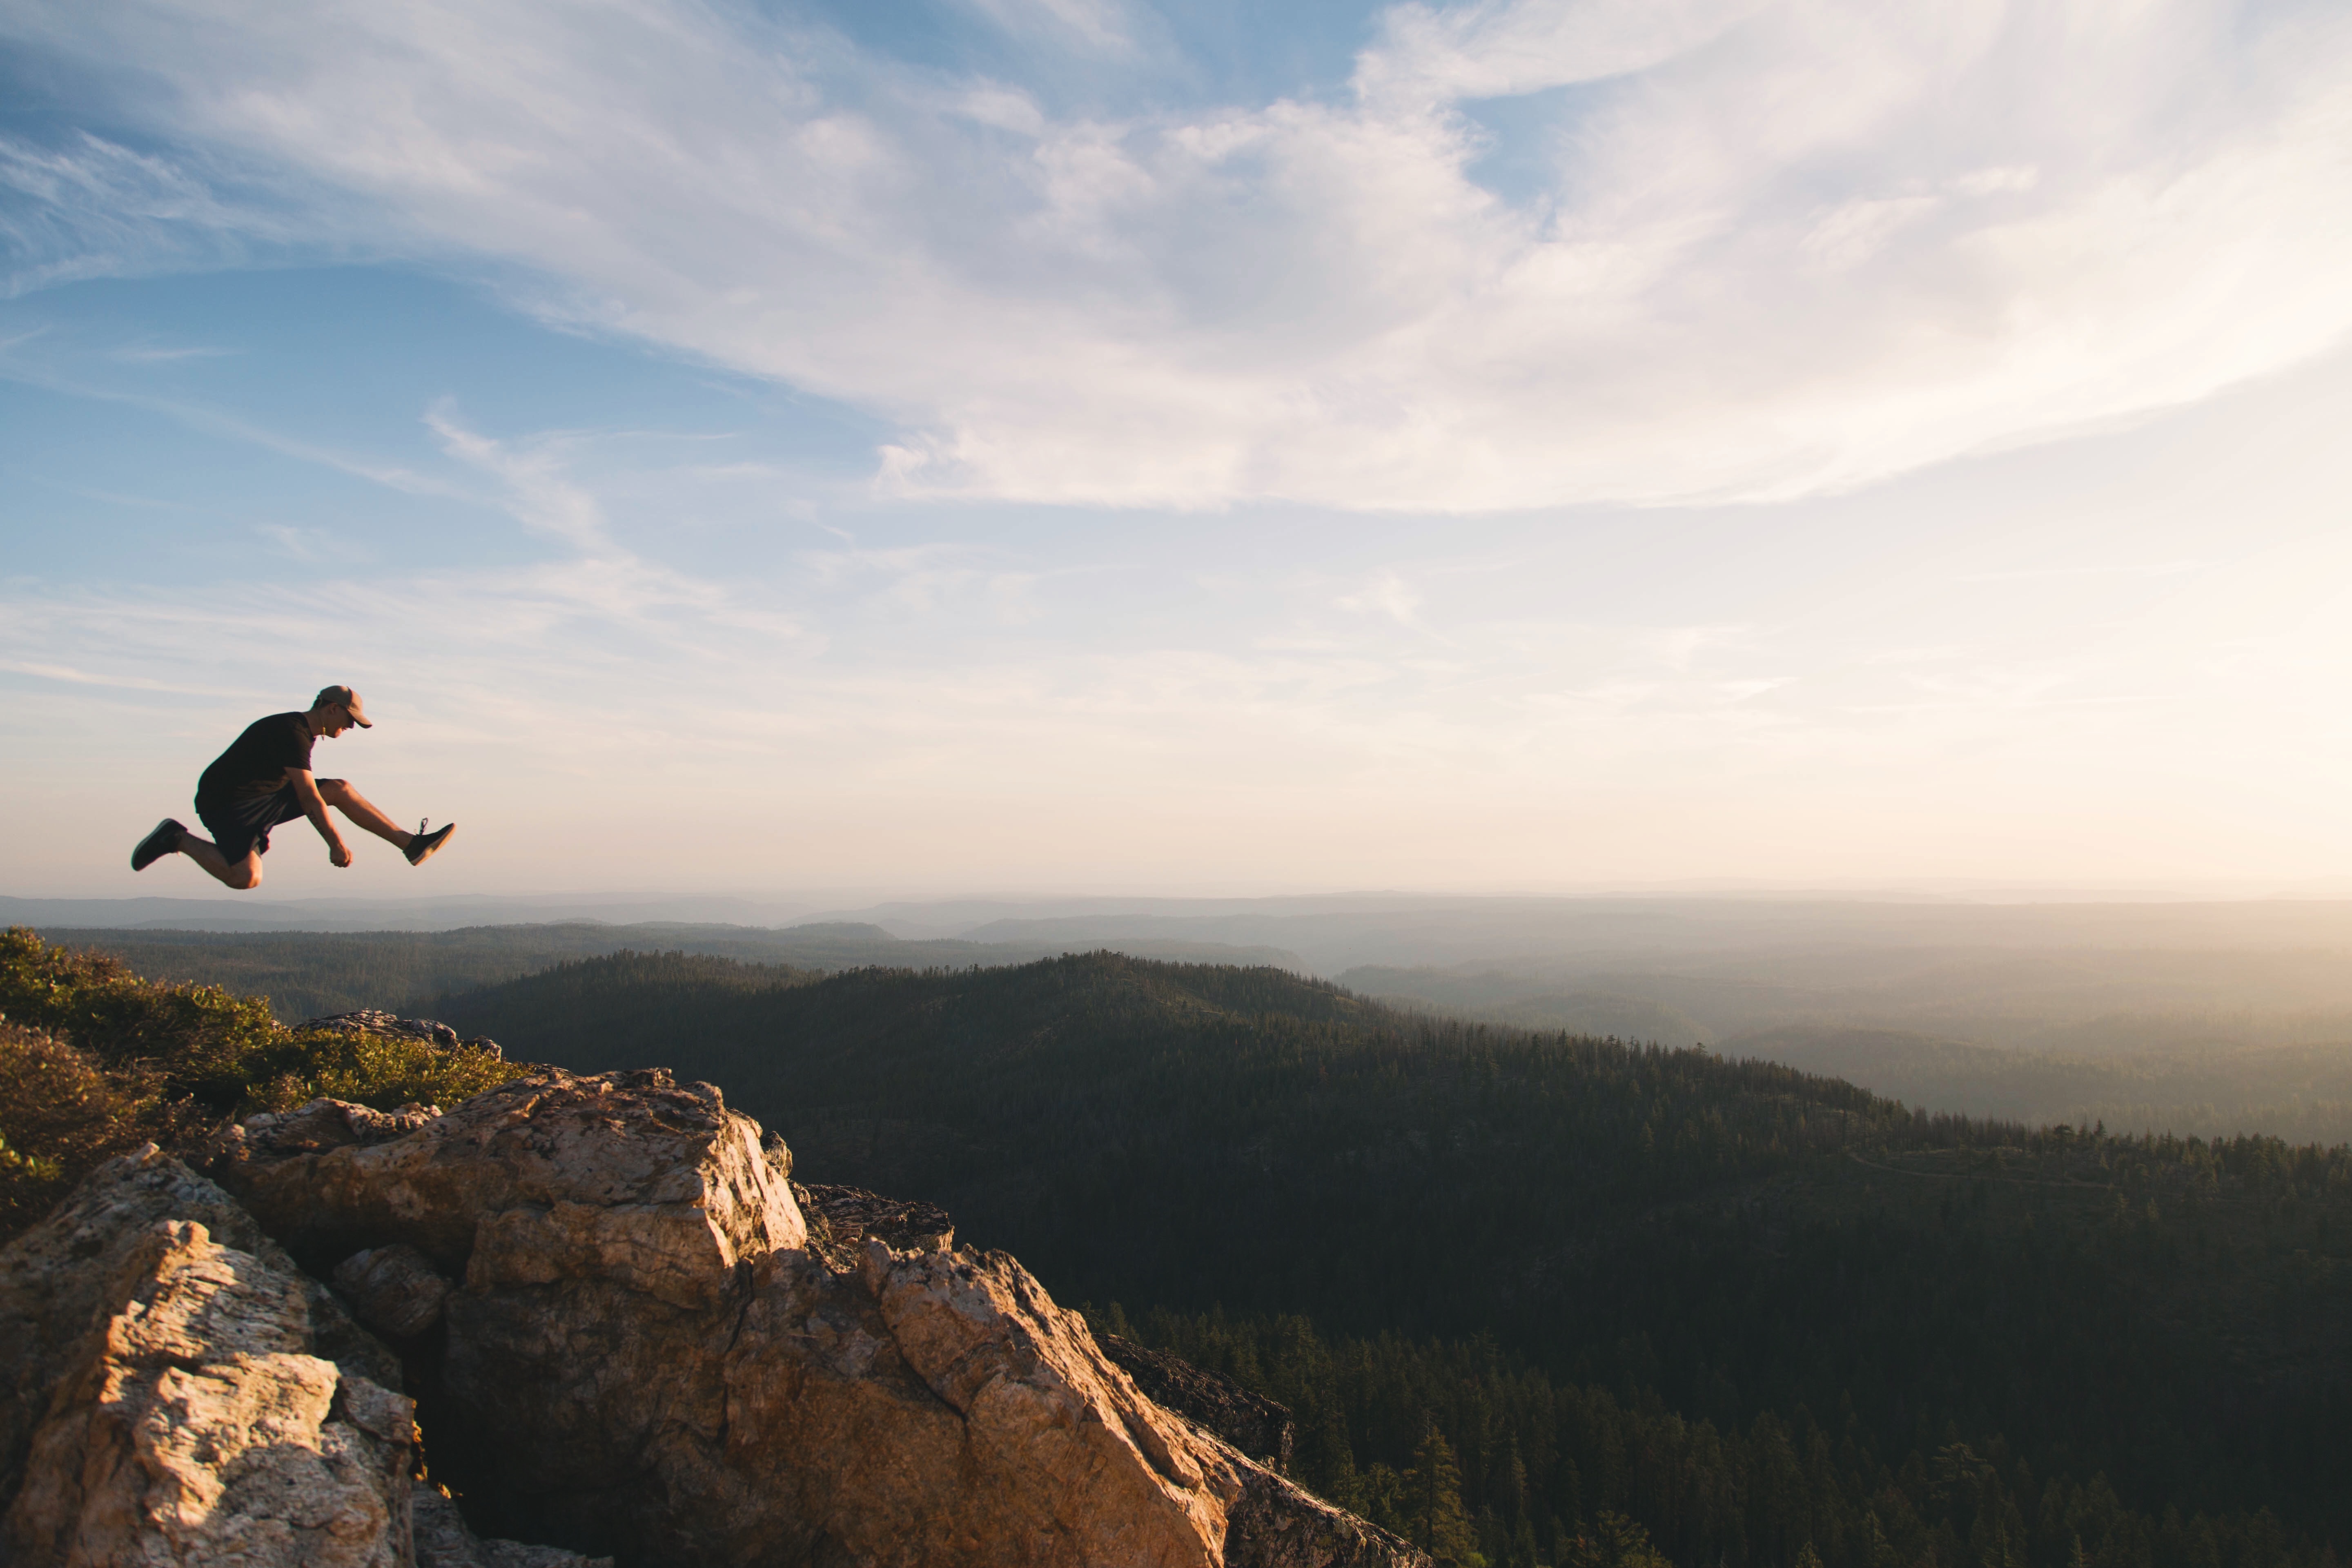
sea, forest, mountain, cloud, sky, morning, hill, adventure, mountain range, jump, jumping, extreme sport, terrain, sports, mountainous landforms